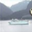
Label: ship